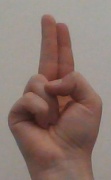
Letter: taa